Peter (diplomat)

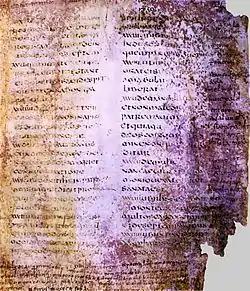
A page of the Cividale gospel.

The abilities and the efforts of Formosus of Portus impressed Boris I. No later than a year after his first mission in Rome, Peter was put in charge of a second one in order to arrange the ordination of Formosus as Bulgarian archbishop. The Bulgarian delegation arrived in Rome in the second half of 867. Nicolas I declined the proposal concerning Formosus and accepted only the other request of Boris I — to send more presbyters to Bulgaria. The curia prepared a group of clerics led by Dominic of Trivena and Gromuald of Polymartis. The unexpected death of Nicolas I on 13 November 867 postponed the papal response and the departure of the group. Peter and the other Bulgarian diplomats participated in the burial of the deceased Pope and waited in Rome until the election of a new pontiff. The new Pope Hadrian II confirmed the decisions of his predecessor. In the middle of December the delegation headed back for the Bulgarian capital Pliska by land, with letters to the Bulgarian prince written by Nicolas I. En route to Bulgaria the delegation stayed in the monastery of the town Aquileia, an event noted in the Cividale gospel in which an unknown monk wrote down the names of the Bulgarian envoys and the members of their families: